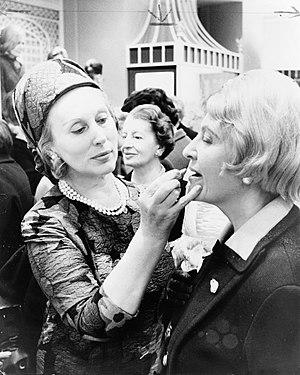
Estée Lauder, née Josephine Esther Mentzer le 1ᵉʳ juillet 1908 à New York et morte le 24 avril 2004 à New York, est une personnalité du monde des affaires américaine. Elle est, avec son époux Joseph, la cofondatrice de Estée Lauder Inc.